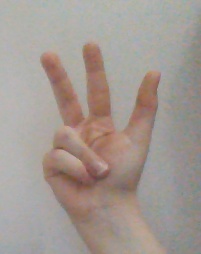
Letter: al